Describe the emotion expressed in this image:  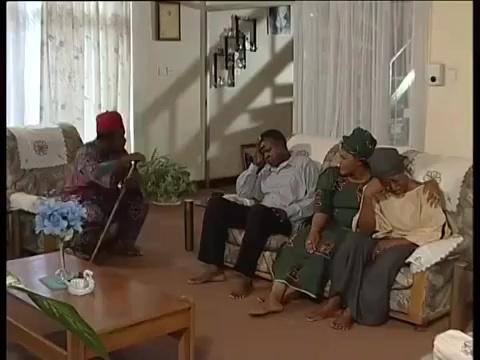
This person displays Pain, valence and arousal with low intensity.